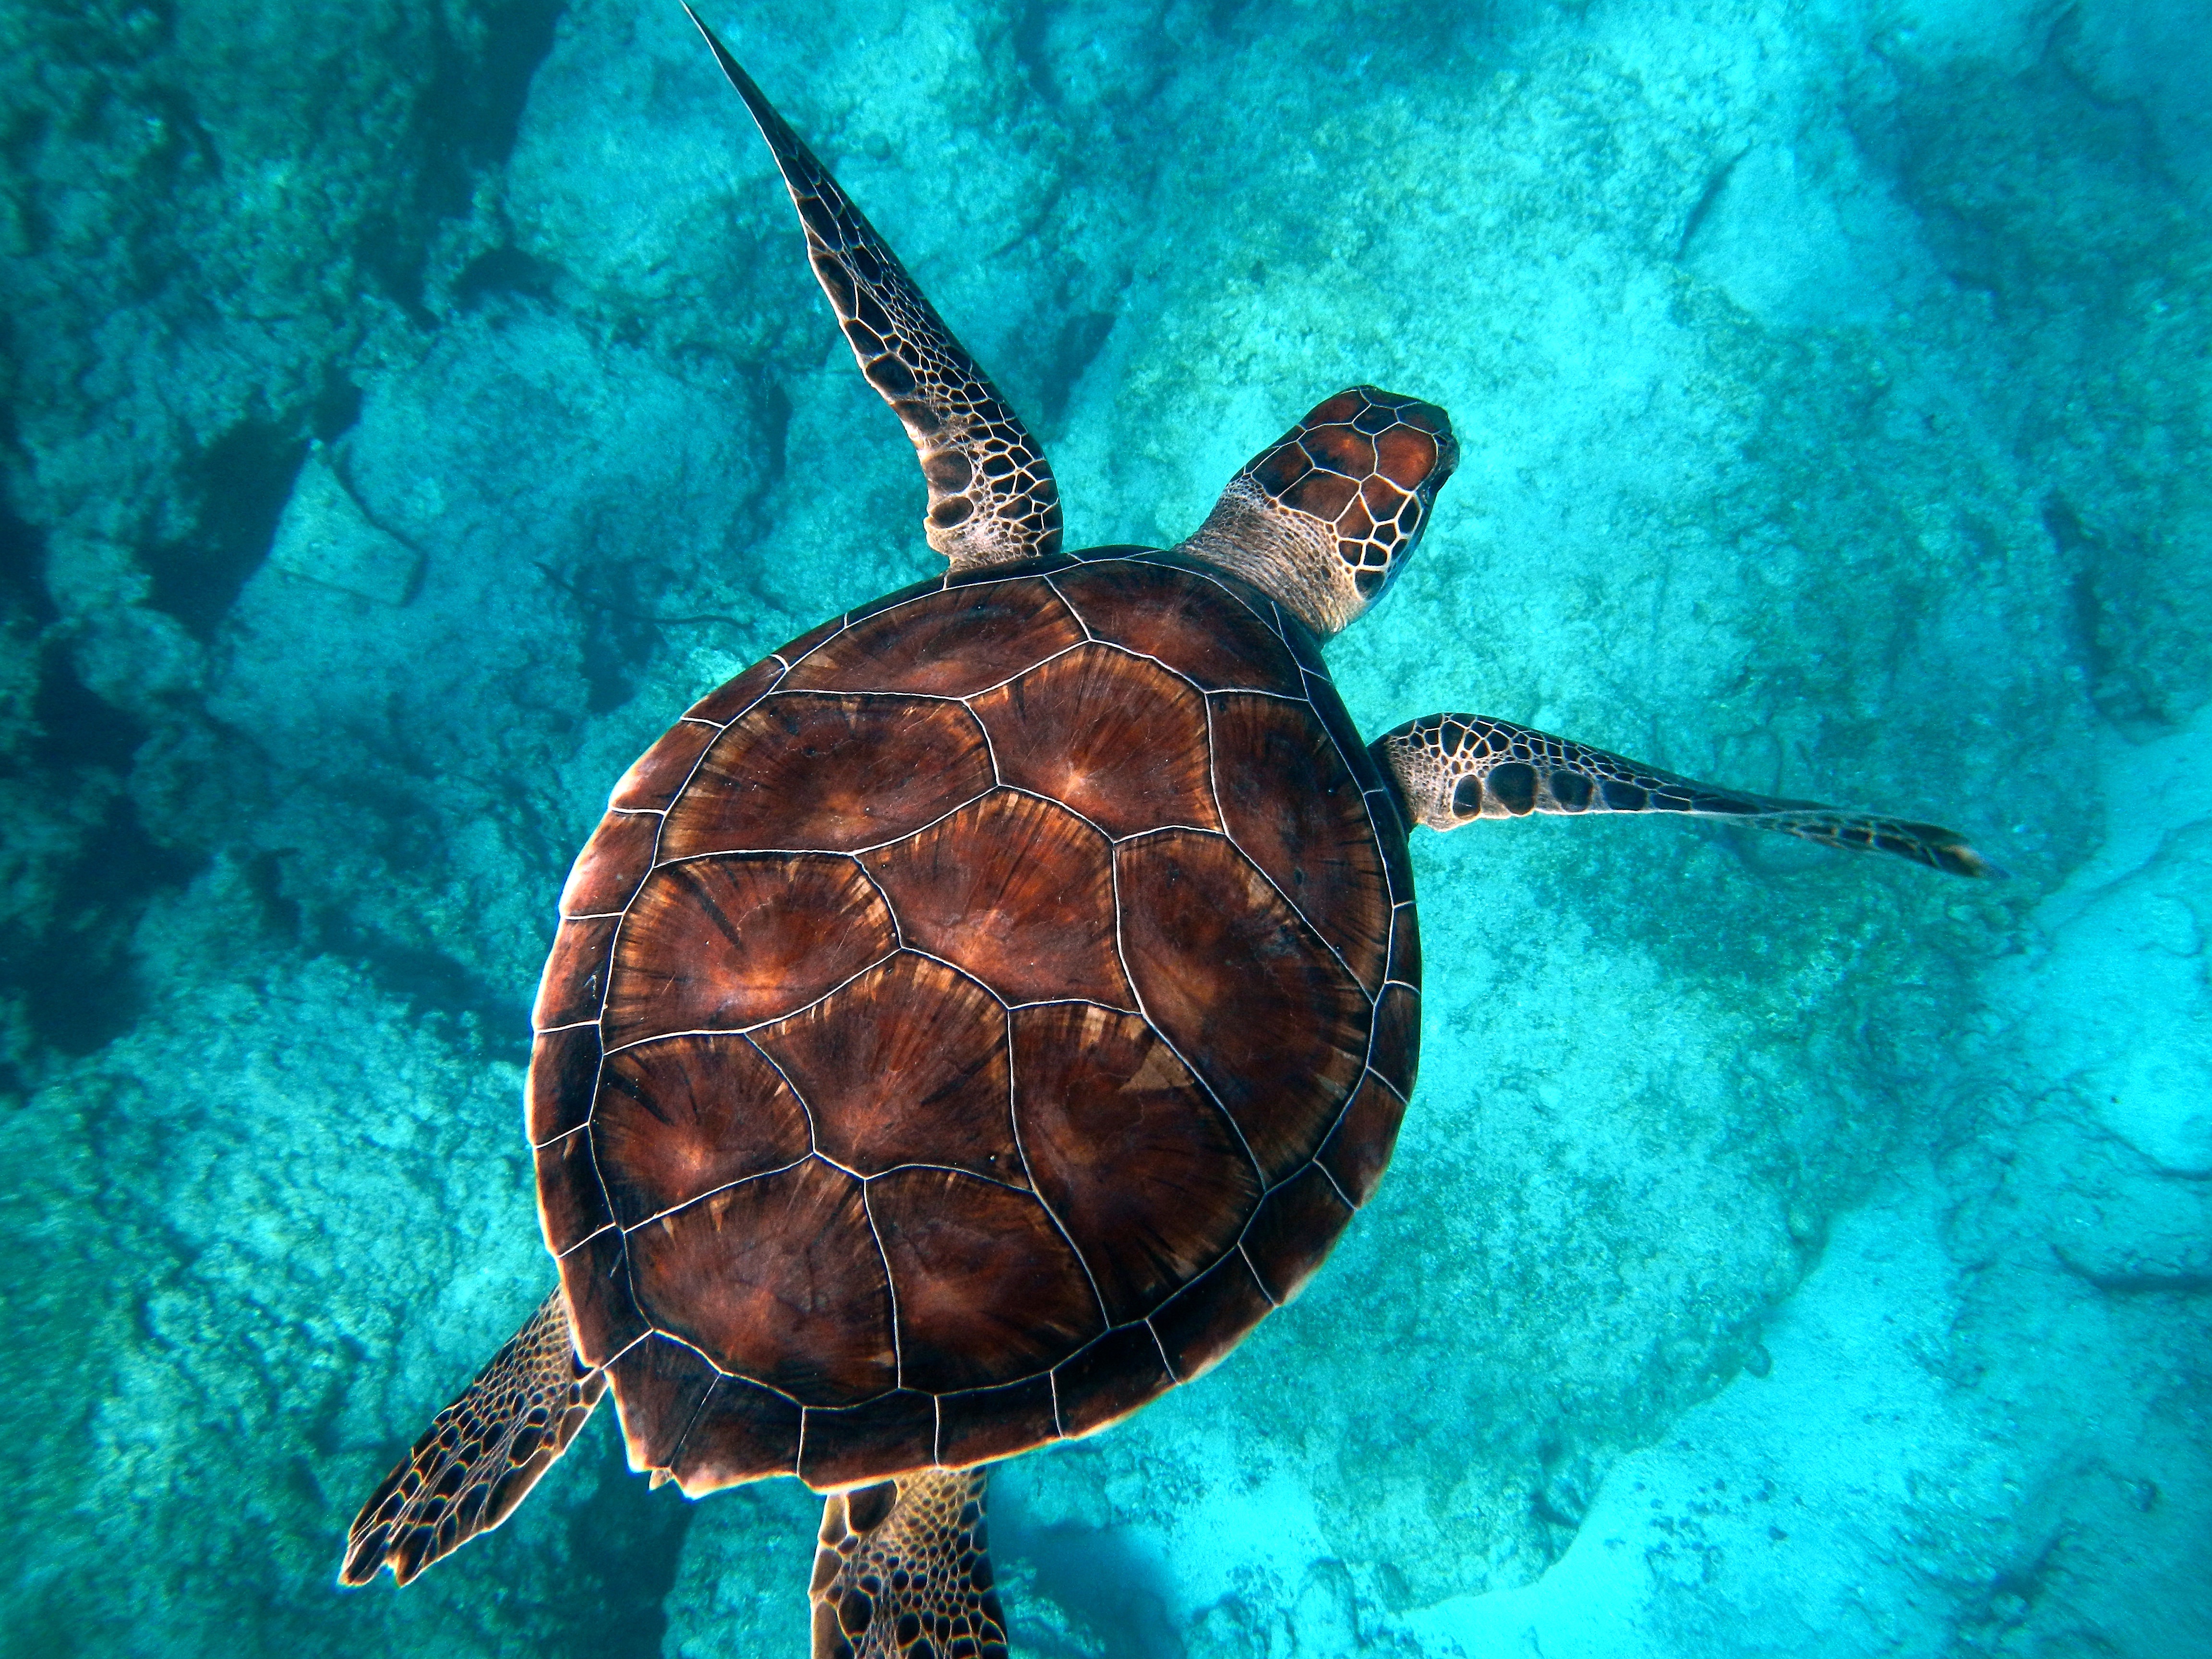
underwater, biology, turtle, sea turtle, reptile, fauna, vertebrate, organism, loggerhead, emydidae, marine biology